Describe the emotion expressed in this image:  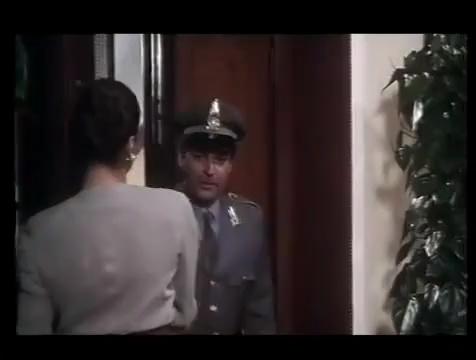
This person displays Suffering, valence and arousal with high intensity.